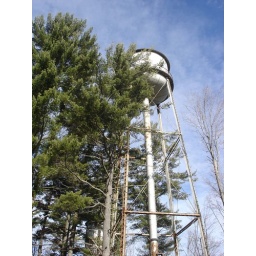
water tower in trees